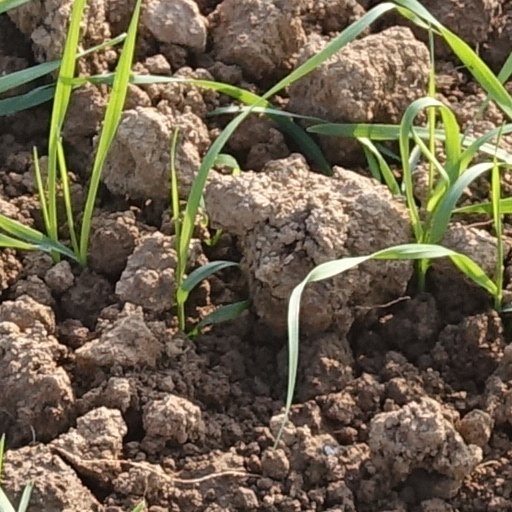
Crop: wheat